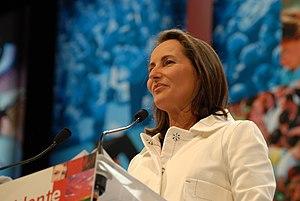
Ségolène Royal pendant son meeting de Toulouse du 19 avril 2007 pour l'élection présidentielle de 2007.
Droit d'inventaires est un essai biographique paru en 2009, écrit par l'ancien secrétaire général du Parti socialiste François Hollande, qui revient sur la politique suivie par François Mitterrand puis par Lionel Jospin pendant les 11 années qu'il a dirigé le Parti socialiste. Il parle également de la façon dont il voit son évolution dans les années à venir.